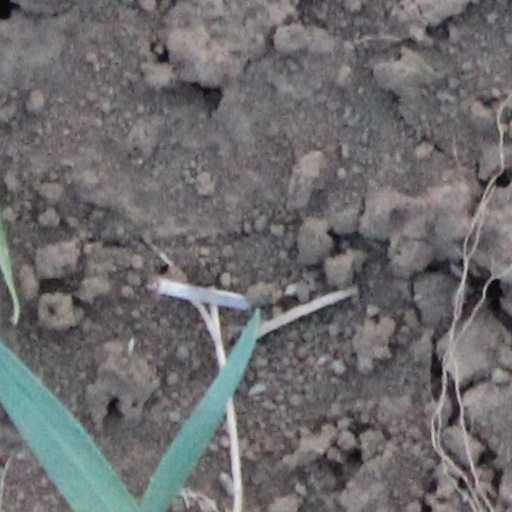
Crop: wheat